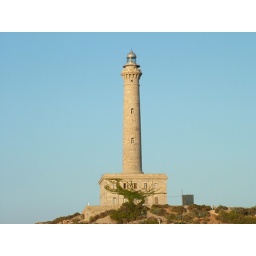
lighthouse being attacked by a plant